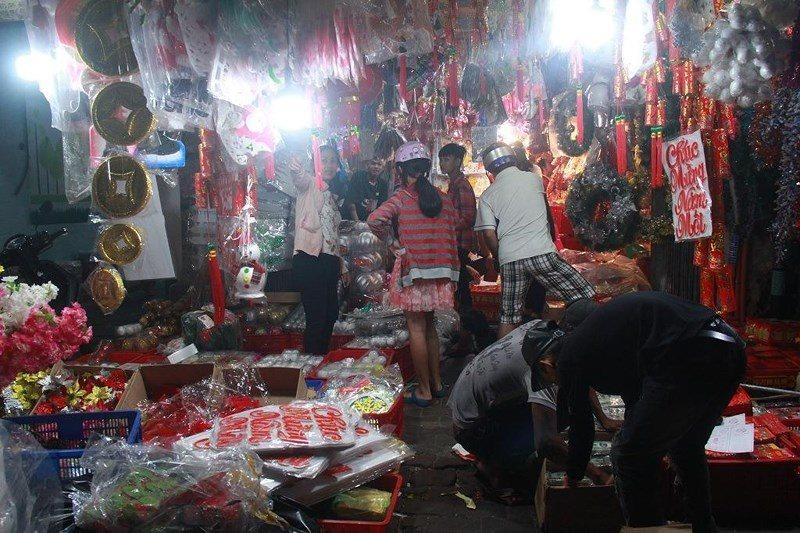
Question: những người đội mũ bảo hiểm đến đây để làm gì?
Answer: mua đồ trang trí tết